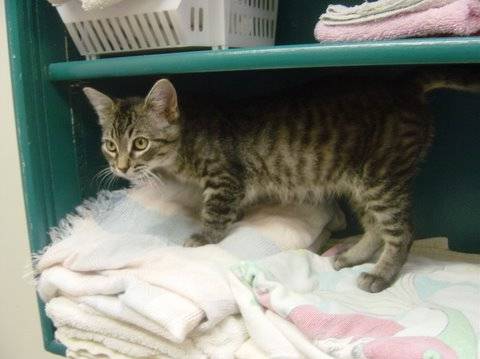
Label: cat